Dana-Palmer House

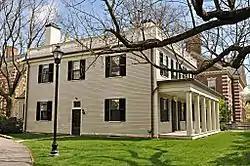

The Dana-Palmer House (also known as Dana-Peabody House) is an historic house in Cambridge, Massachusetts. The two-story wood-frame house was built in 1823, and is basically Federal in its styling, although it has a Greek Revival porch. The house was built on land belonging to the Dana family, and was occupied by Richard Henry Dana Sr. among others, before its acquisition by Harvard University in 1835. From 1839 to 1843 the building was used as Harvard's first astronomical observatory, before being converted for use as a residence for William Cranch Bond, the observatory's director. One of its residents of long tenure was George Herbert Palmer, who lived there for nearly forty years; others include Andrew Preston Peabody and William James. In 1947 the house was moved from the site where Lamont Library currently sits to its present location across Quincy Street, and alterations made for its astronomical uses were reversed.